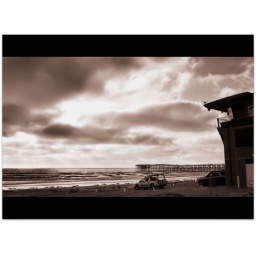
A bird on the roof in Cinemascope